Black bag operation

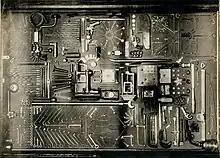
Collection of burglar's tools, with objects such as lockpicks, drills, skeleton keys such as are used in black bag jobs.

Black bag operations or black bag jobs are covert or clandestine entries into structures to obtain information for human intelligence operations.